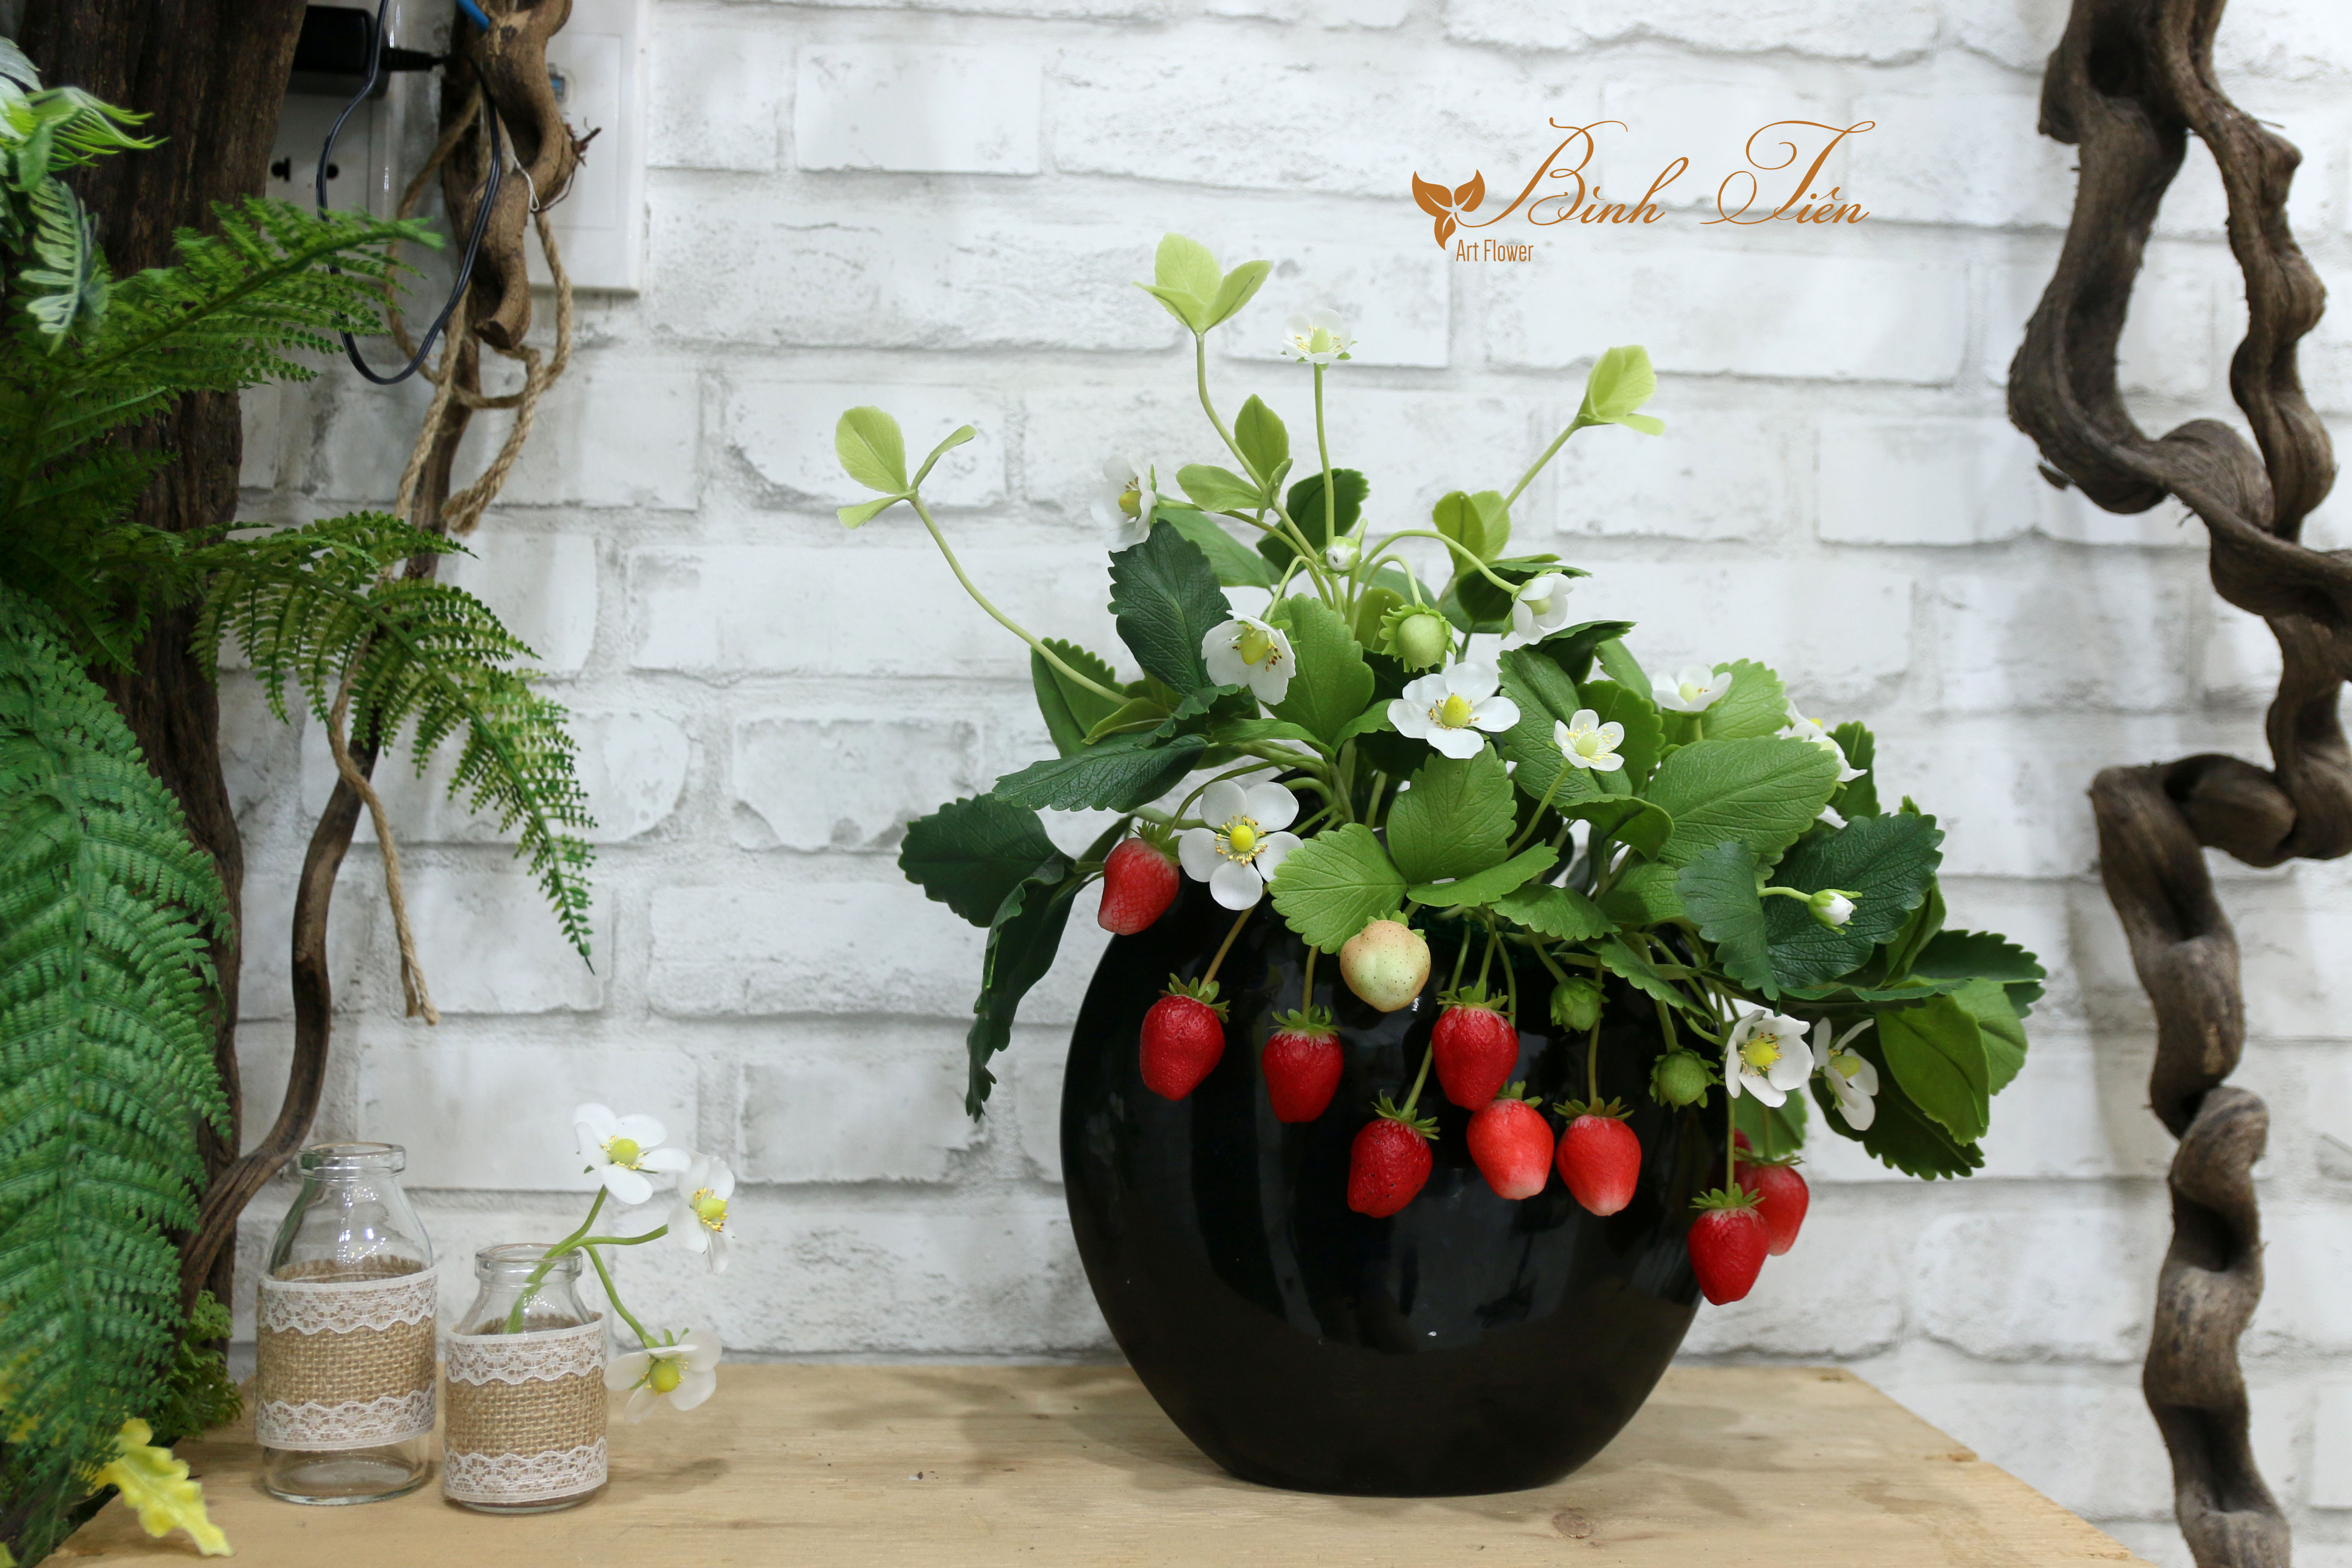
flower, cutter, tools, strawberry, handmade, plant, flowerpot, floristry, leaf, flower arranging, floral design, houseplant, ikebana